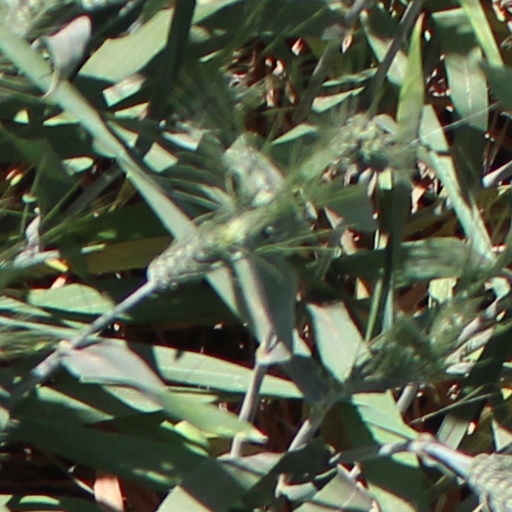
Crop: wheat